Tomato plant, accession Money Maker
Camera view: tilt-top (135 deg); turntable rotation: 30 degrees
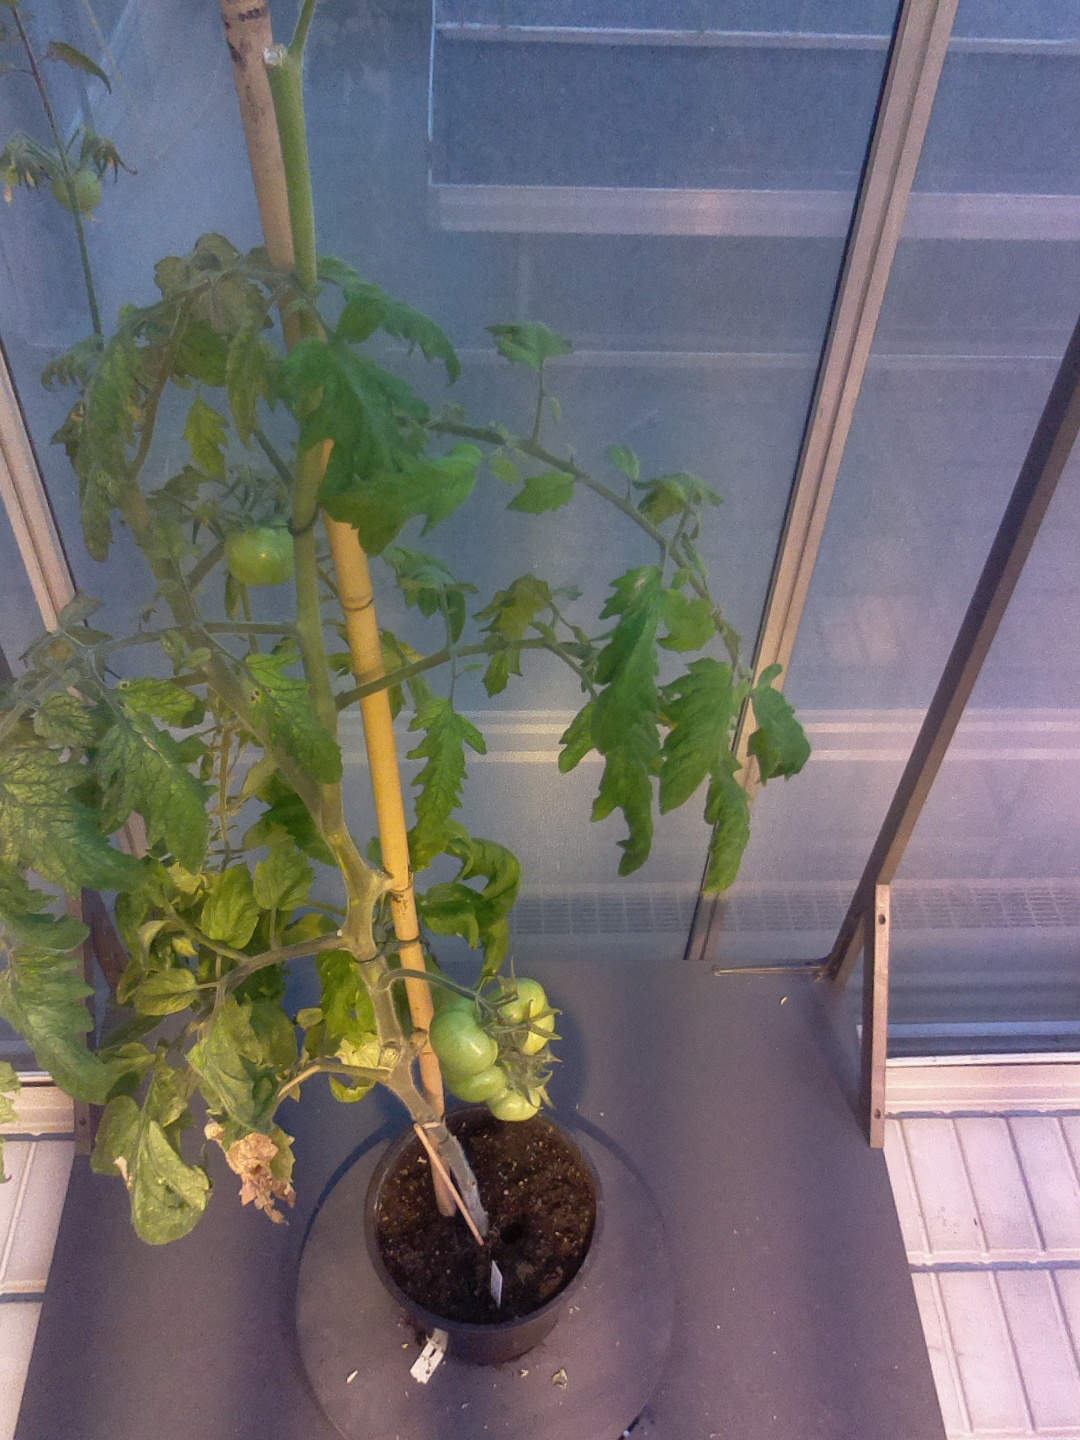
BBCH growth stage 79: 90% -100% of final fruit size